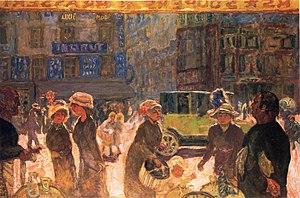
Cette liste de tableaux de Pierre Bonnard rassemble de façon chronologique un certain nombre de peintures de Pierre Bonnard.
Le Wepler ou Brasserie Wepler est une brasserie parisienne située 14, place de Clichy dans le 18ᵉ arrondissement de Paris. Ouvert en 1892, spécialiste des fruits de mer, le Wepler est toujours en activité.
Pierre Bonnard, né le 3 octobre 1867 à Fontenay-aux-Roses et mort le 23 janvier 1947 au Cannet, est un peintre, décorateur, illustrateur, lithographe, graveur et sculpteur français.